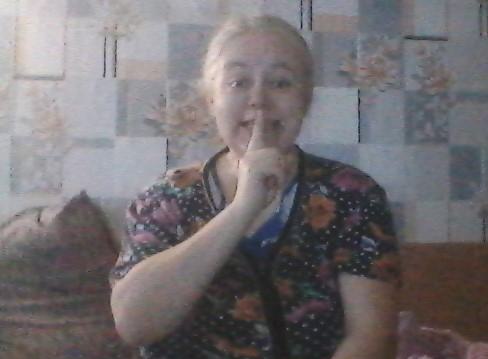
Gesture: mute